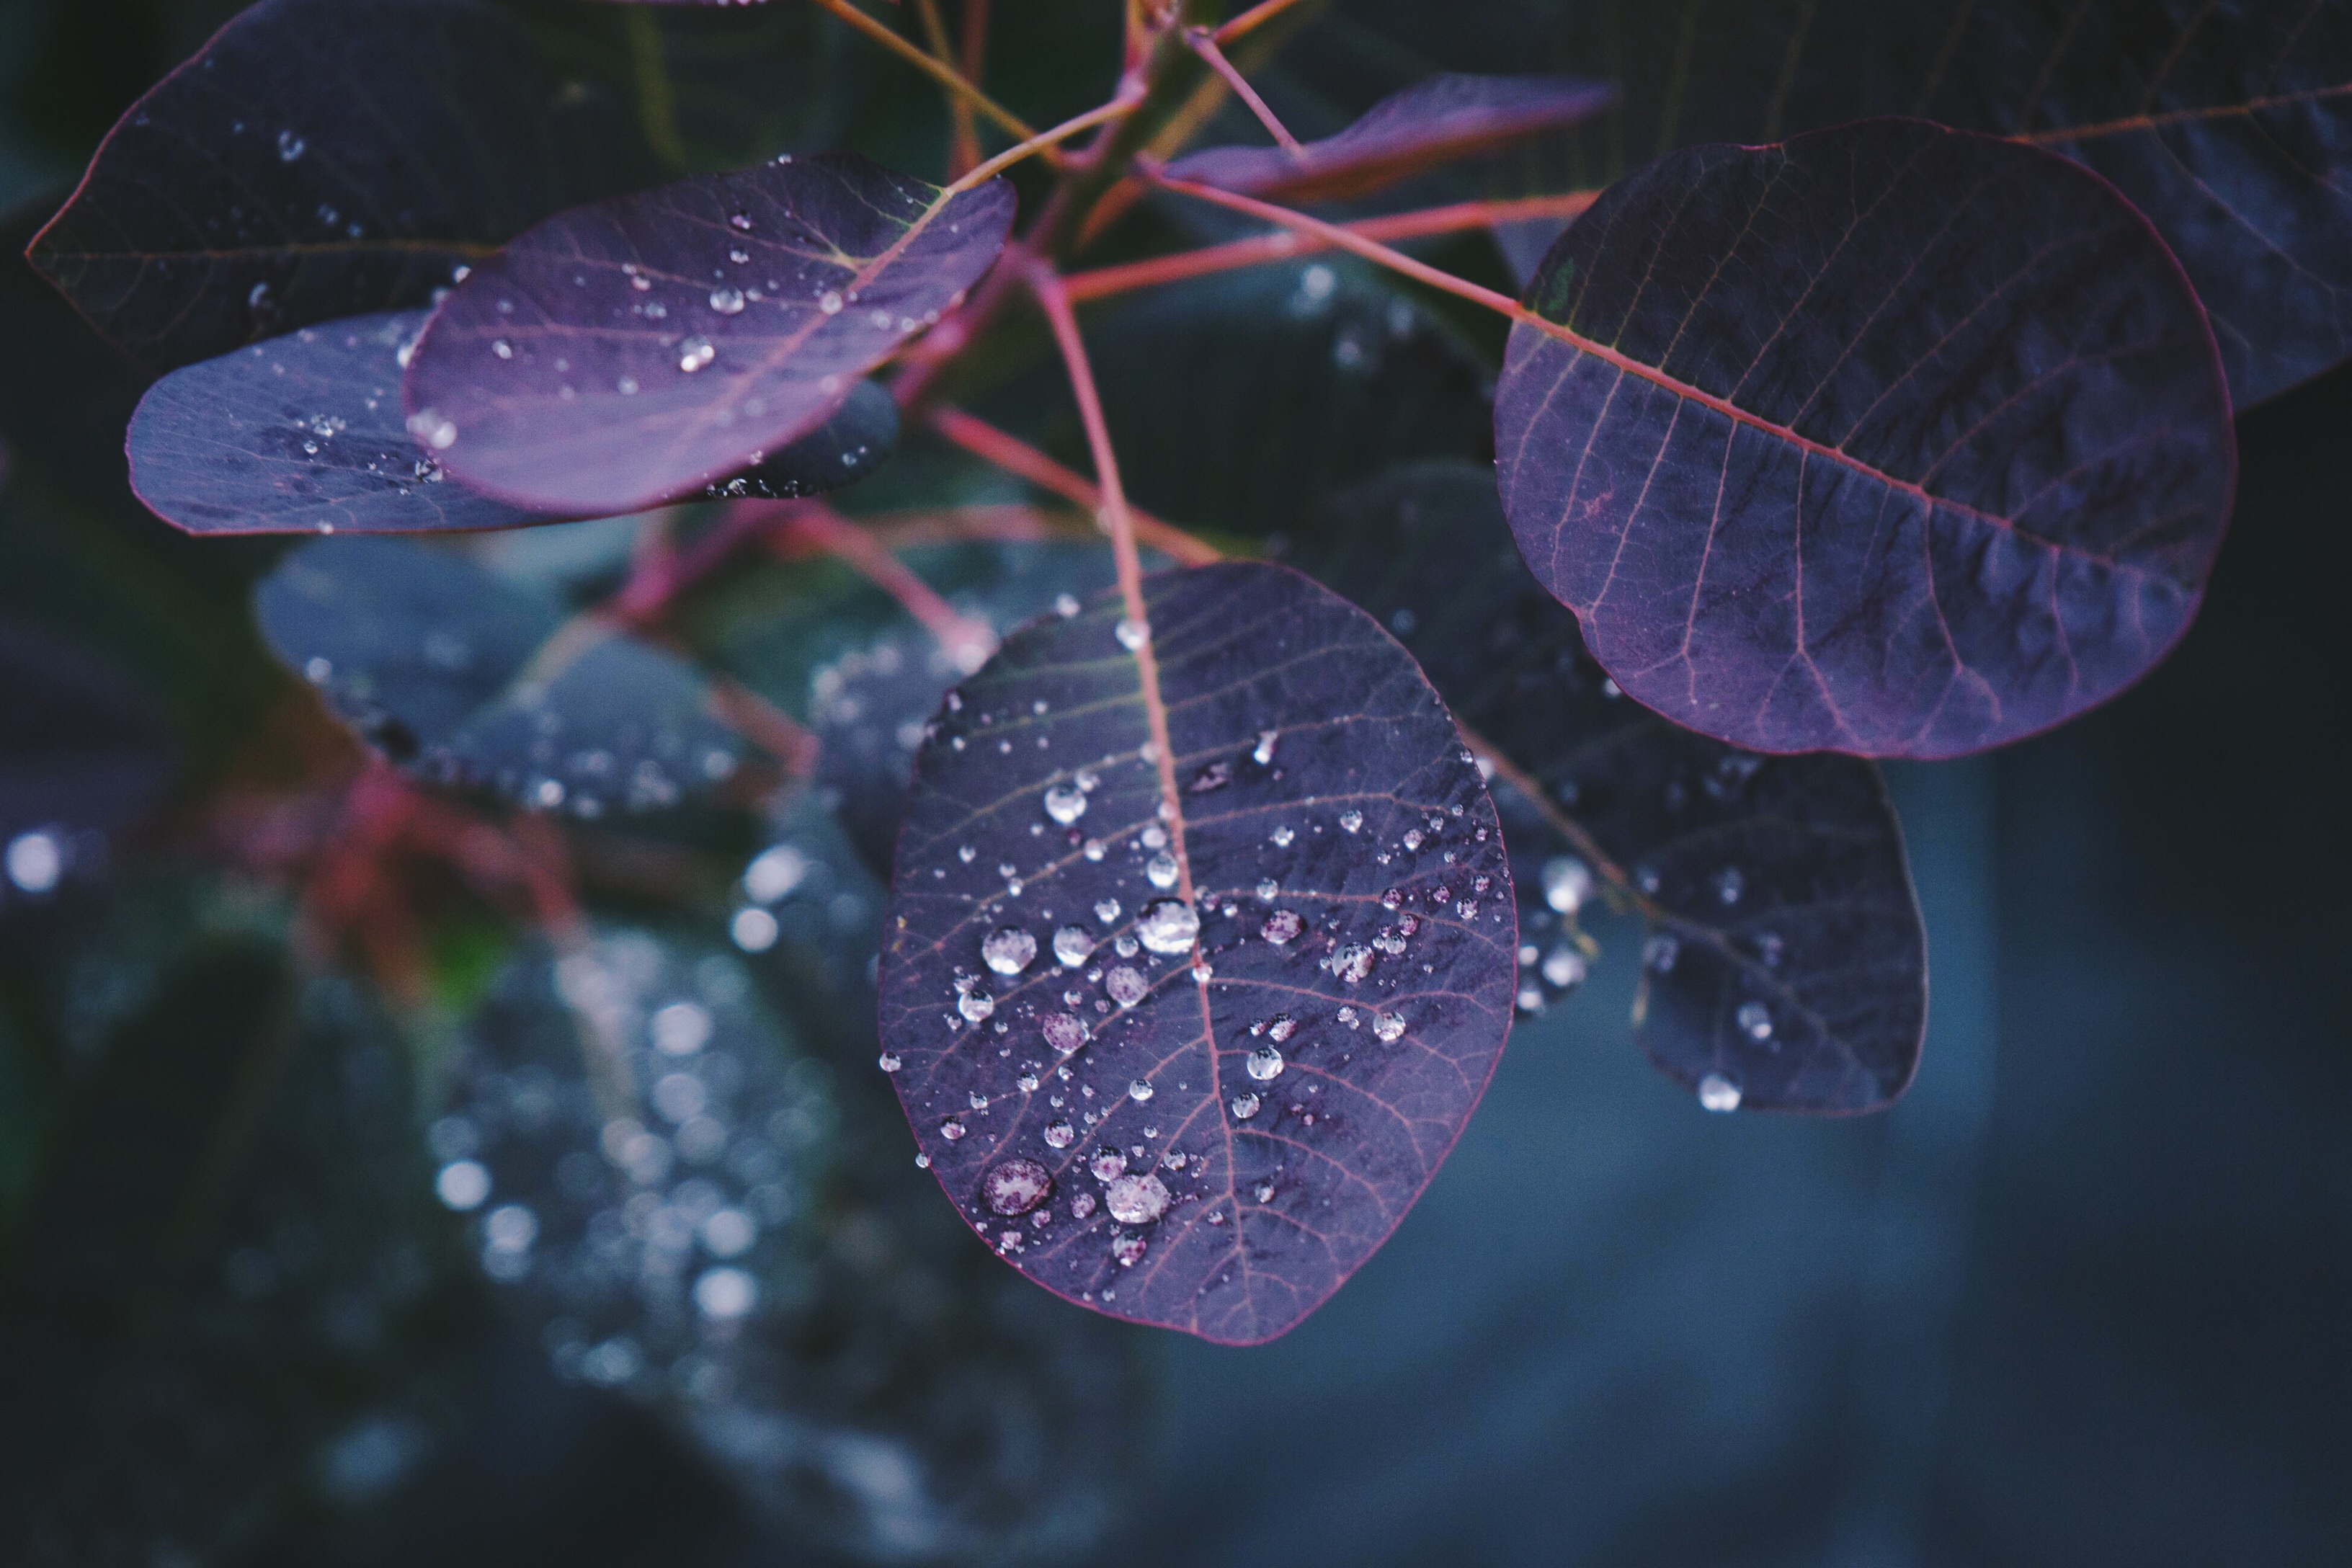
water, nature, branch, drop, dew, plant, photography, sunlight, leaf, flower, petal, frost, reflection, botany, blue, flora, close up, moisture, freezing, macro photography